Gotthard Sachsenberg

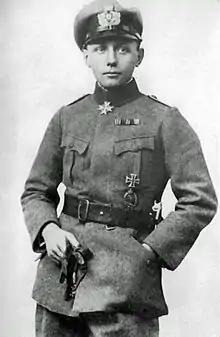

Gotthard Sachsenberg (6 December 1891 – 23 August 1961) was a German World War I fighter ace with 31 victories who went on to command the world's first naval air wing. In later life, he founded the airline "Deutscher Aero Lloyd", became an anti-Nazi member of the German parliament, and also became a pioneering designer of hydrofoils.